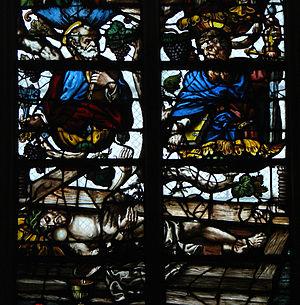
Le pressoir mystique est un thème iconographique chrétien, image de la Passion et des sacrements puis par extension de l'institution de l'Église :